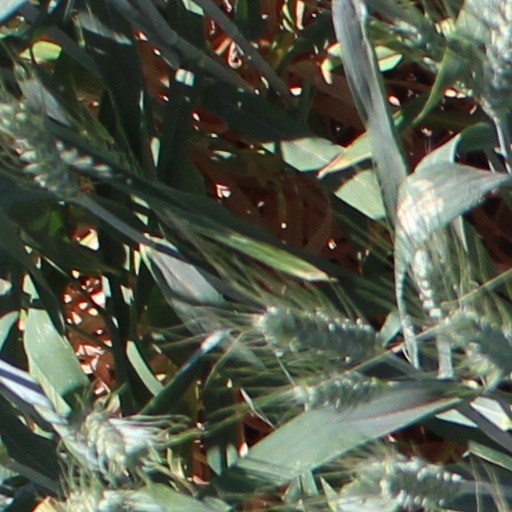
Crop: wheat